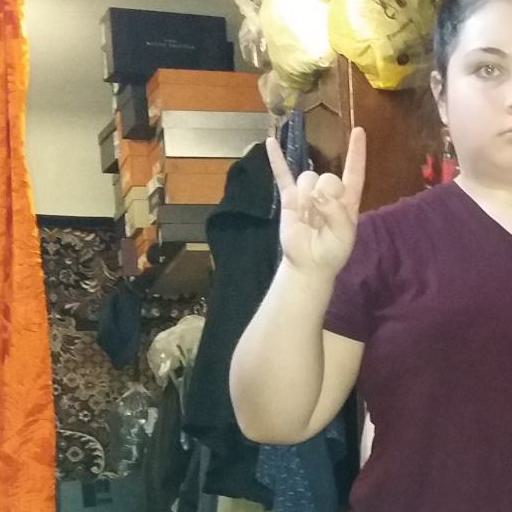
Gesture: rock